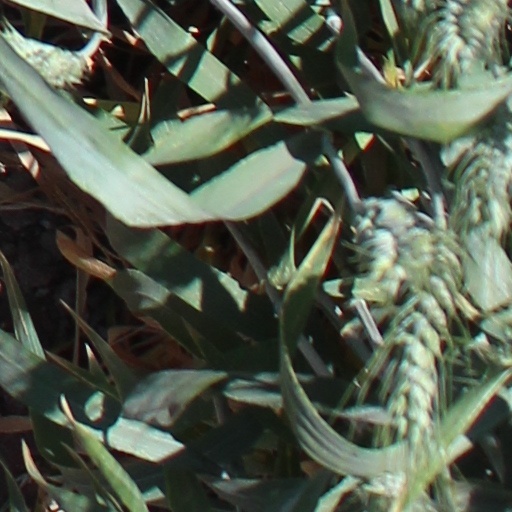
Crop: wheat